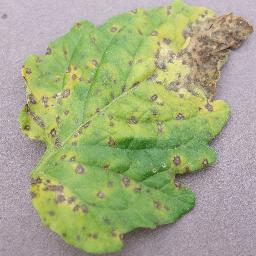
Label: Tomato___Septoria_leaf_spot